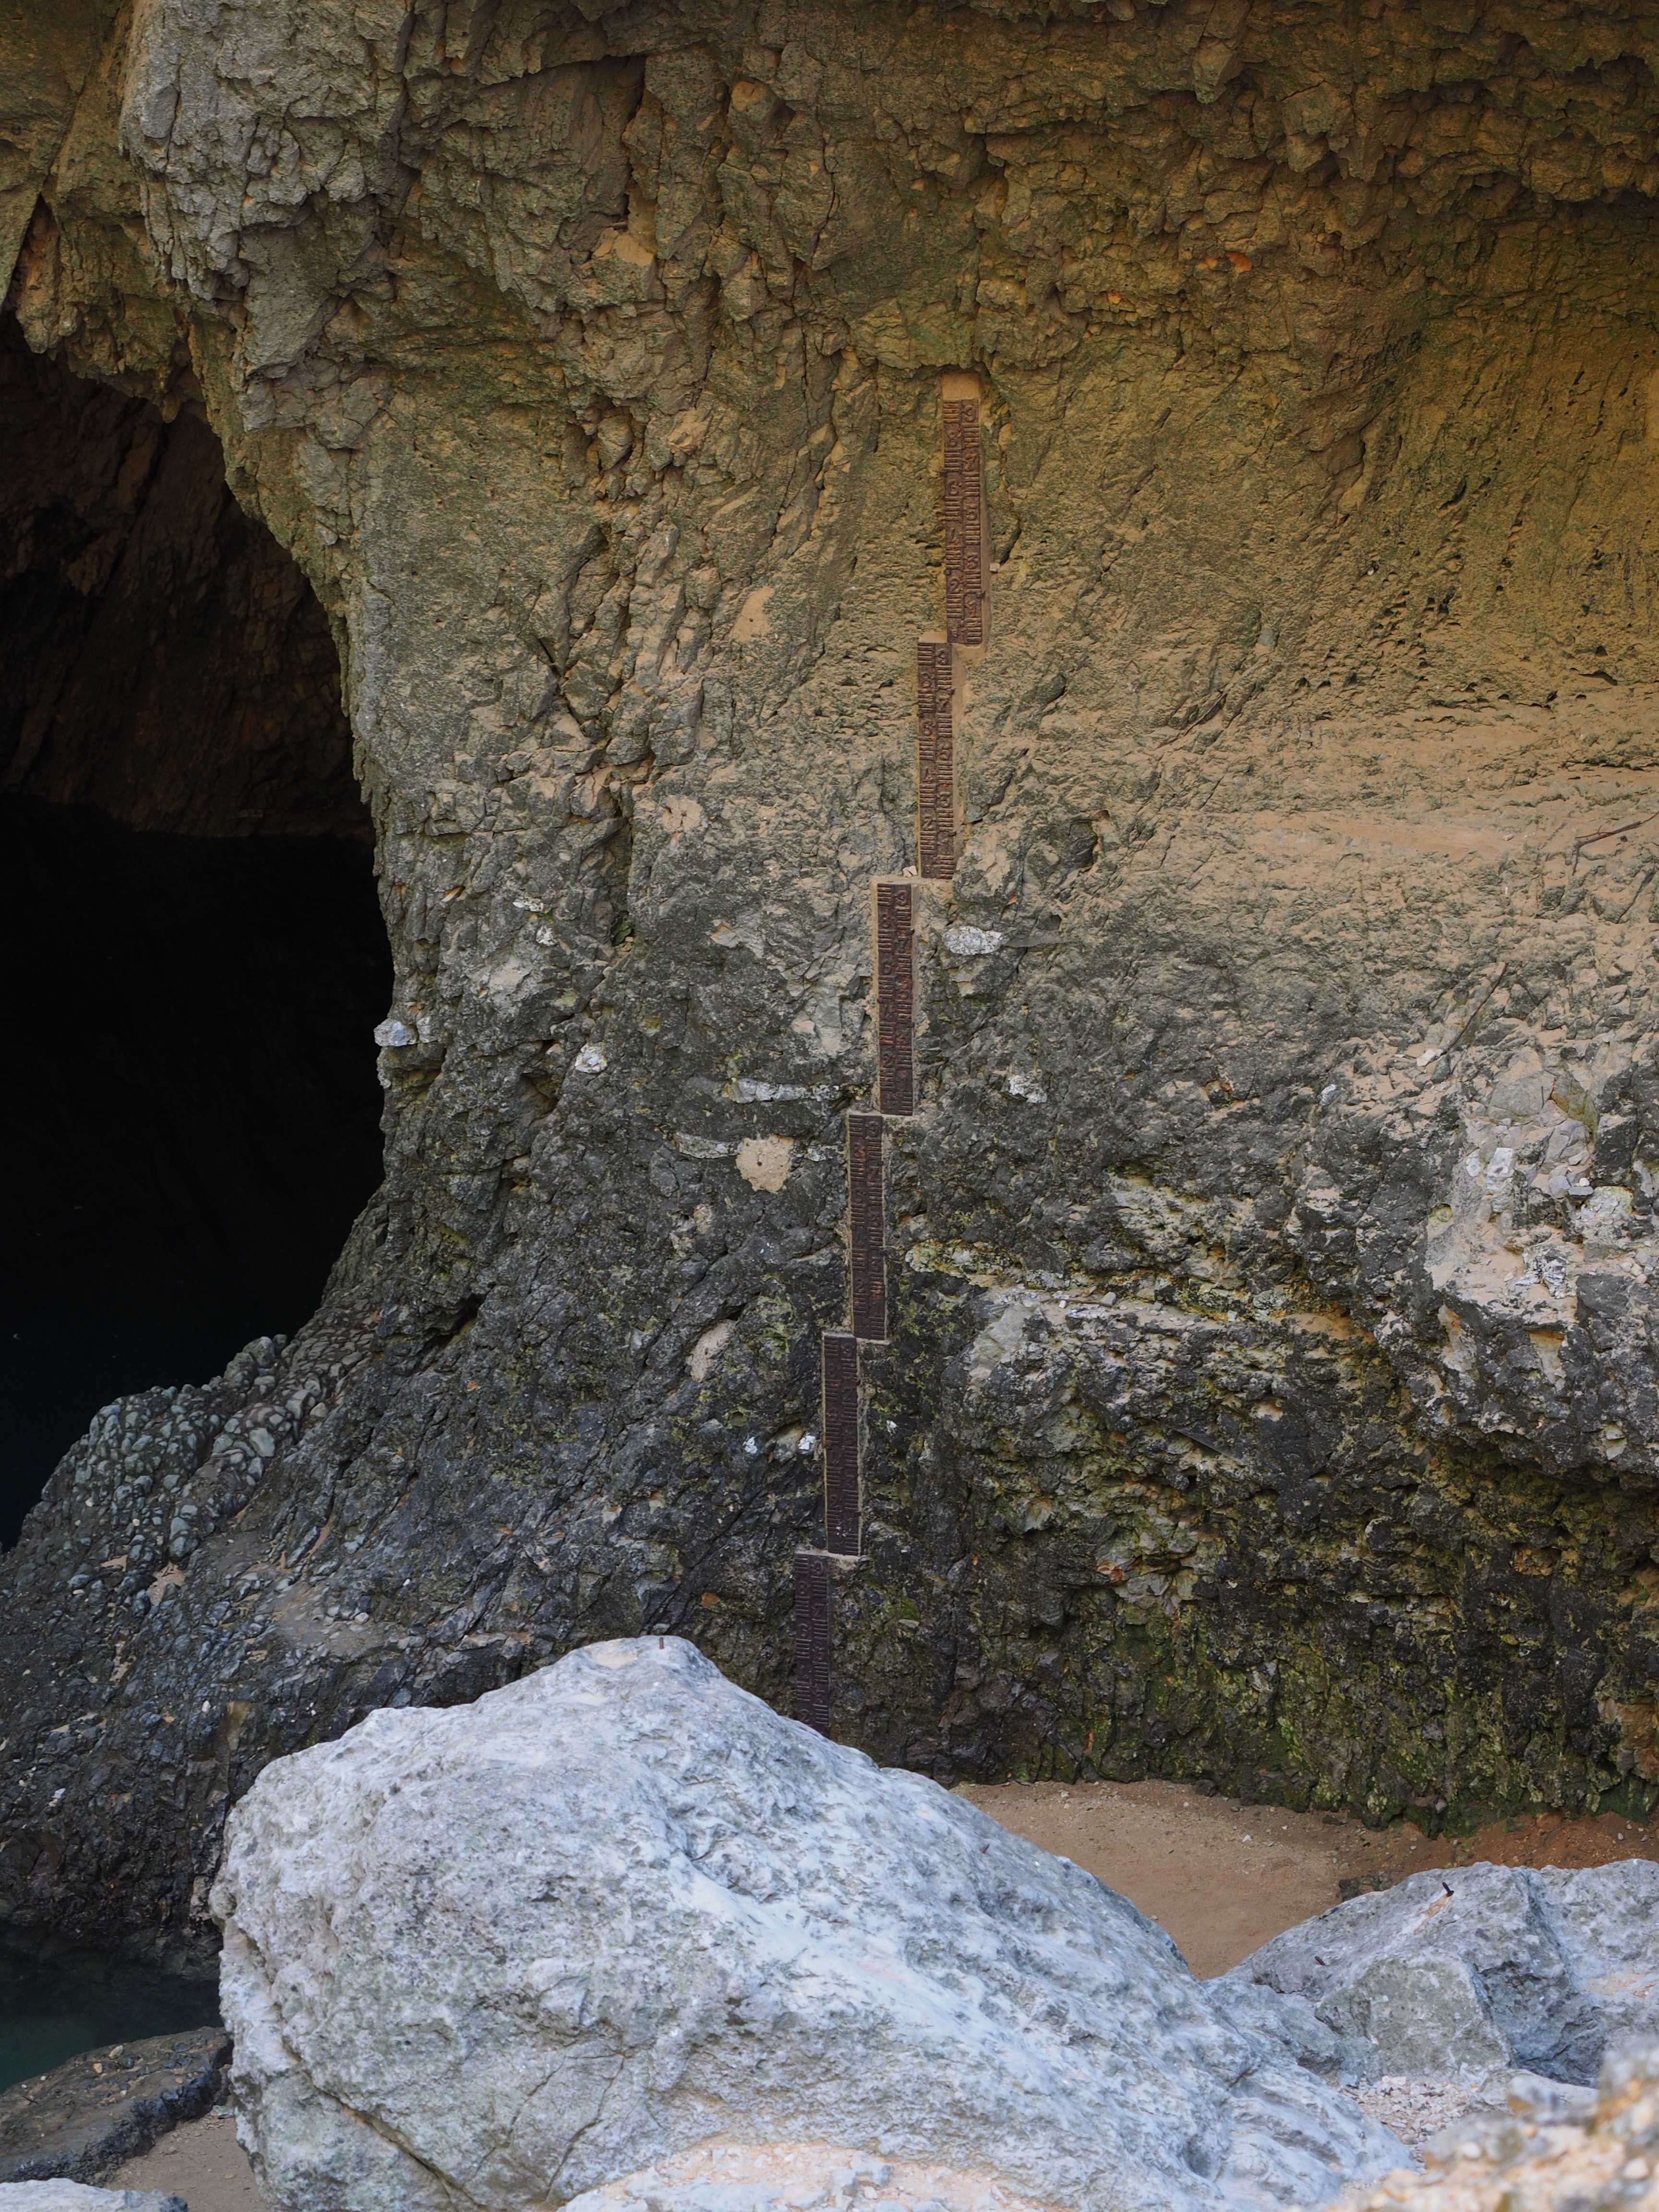
rock, river, formation, france, cave, spring, low tide, terrain, geology, source, level, provence, landform, water level, fontaine de vaucluse, source de la sorgue, source of sorgue, karst spring, water cave, sorgue swelling pond, water level measurement, level measurement, geographical feature